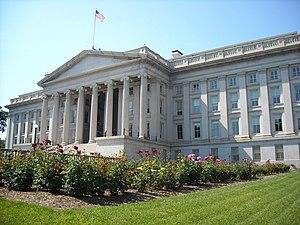
Le département du Trésor des États-Unis, fondé en septembre 1789, a pour fonction de répondre aux besoins fiscaux et monétaires des États-Unis. Il est dirigé par le secrétaire du Trésor, Steven Mnuchin depuis le 13 février 2017.